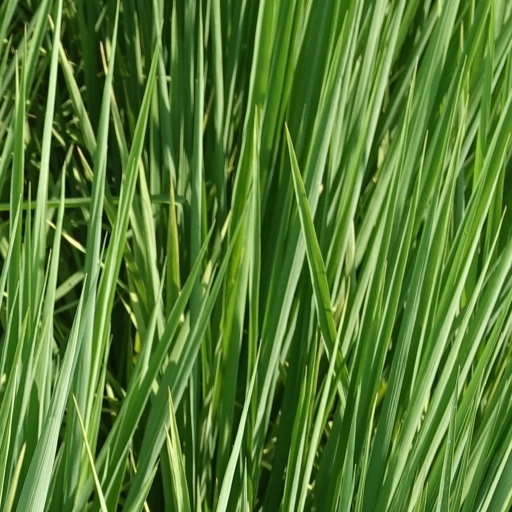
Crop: rice